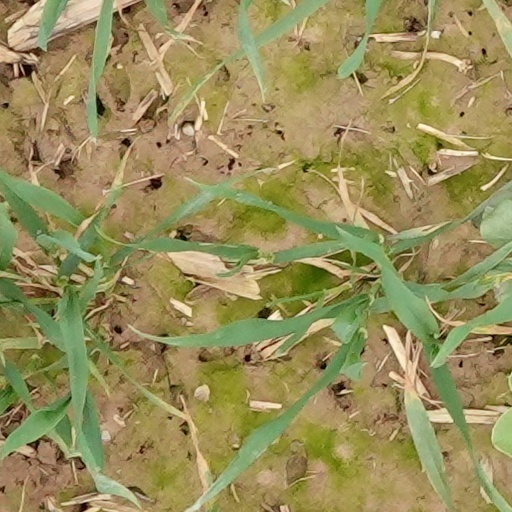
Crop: wheat